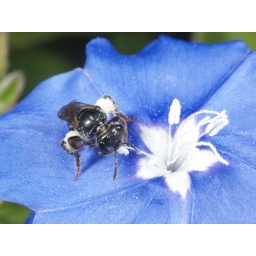
on the unknown blue ornamental flower (ID requested please!). The bee extracted the pollen from the anthers by mandibular work.